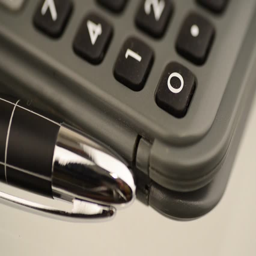
close up of luxury black pen on top of a wooden desk with calculator in the background